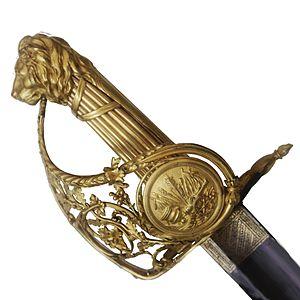
Le sabre est une arme blanche d'estoc et de taille, dont on utilise la pointe et le tranchant. Il est souvent courbe mais peut aussi être droit. Sa véritable caractéristique distinctive est son tranchant unique. Il peut être utilisé à une ou deux mains en fonction de son type.
Le musée de la Révolution française est un musée situé à Vizille en France et géré par le département de l'Isère. Inauguré le 13 juillet 1984 dans la perspective des commémorations du bicentenaire de la Révolution, il est hébergé dans le château où s'est tenue la réunion des états généraux du Dauphiné le 21 juillet 1788 et reste le seul musée au monde entièrement consacré à la période de la Révolution française.